Scott Unrein

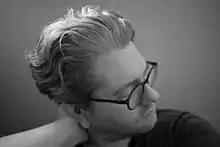
Scott Unrein in 2018

Scott Unrein (born November 13, 1976) is an American composer and performer of electronic and acoustic music.